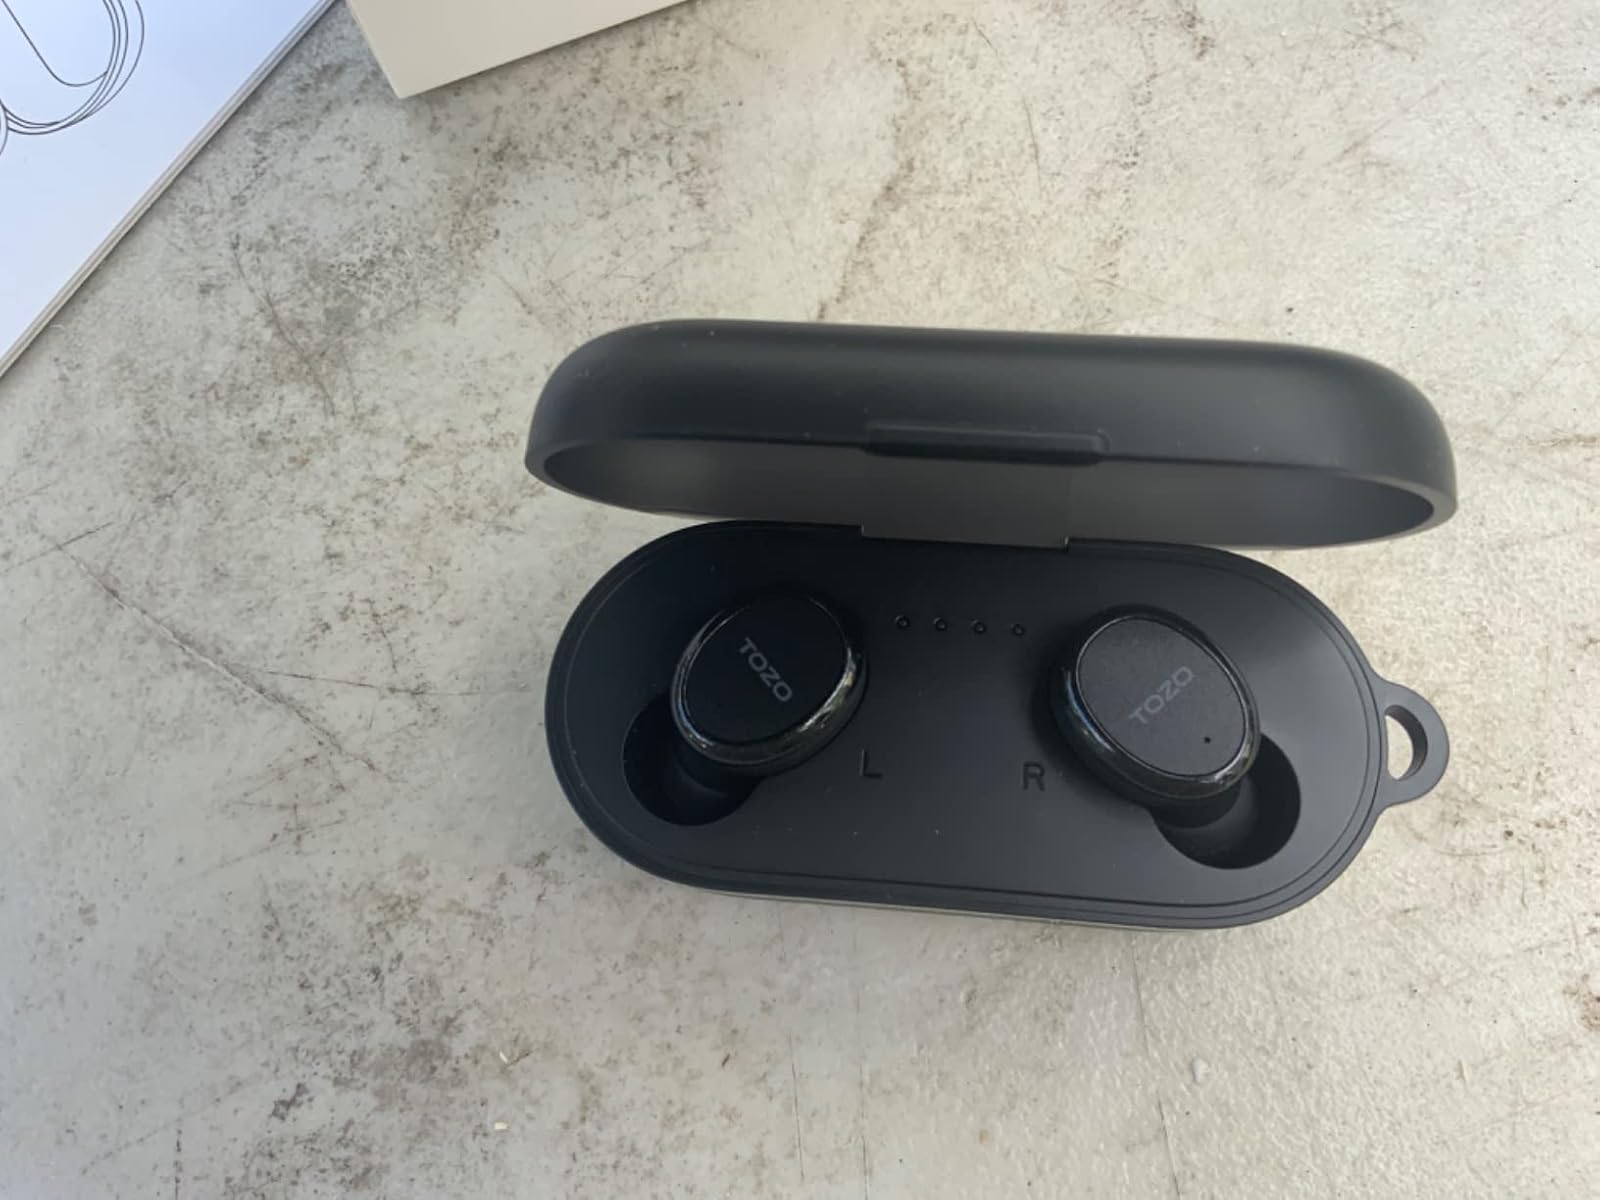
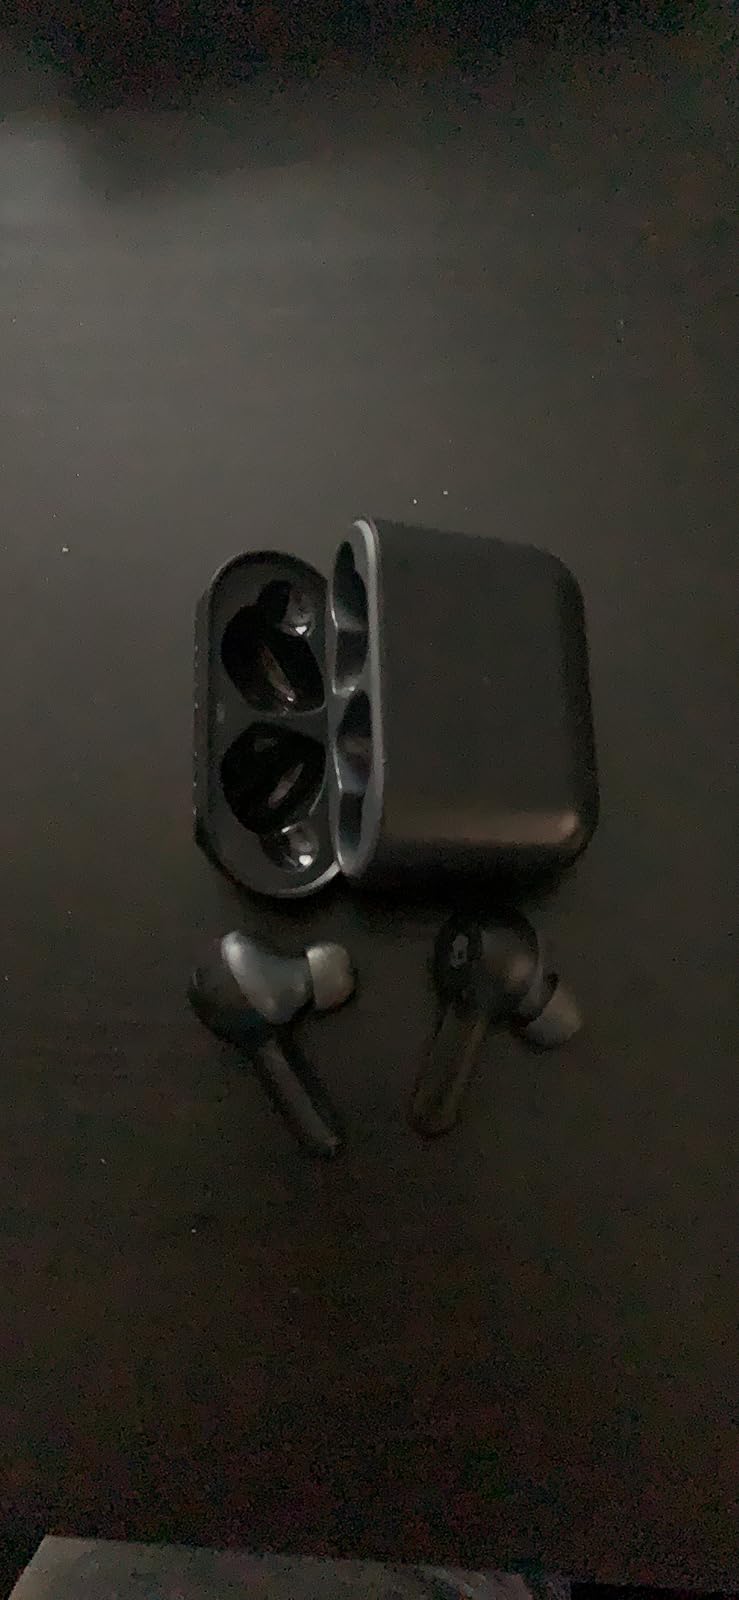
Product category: earbuds
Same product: no